James Black (prohibitionist)

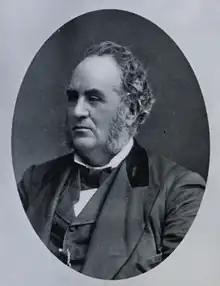

James Black (September 23, 1823 – December 16, 1893) was an American temperance movement activist and a founder of the Prohibition Party. Black served as the first presidential nominee of the Prohibition Party during the 1872 presidential election.